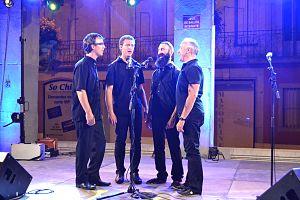
Vox Bigerri au Forum eurorégional ""Patrimoine et création"" à Castelnaudary en 2016.
Vox Bigerri est un ensemble de musique vocale originaire de Tarbes et dédié au chant polyphonique traditionnel principalement des Pyrénées et d'Occitanie.
Pascal Caumont est un chanteur, concertiste et professeur de musique occitan, spécialiste de musique traditionnelle méditerranéenne au conservatoire de Toulouse. Il est aussi fondateur et dirigeant du groupe de polyphonie Vox Bigerri.